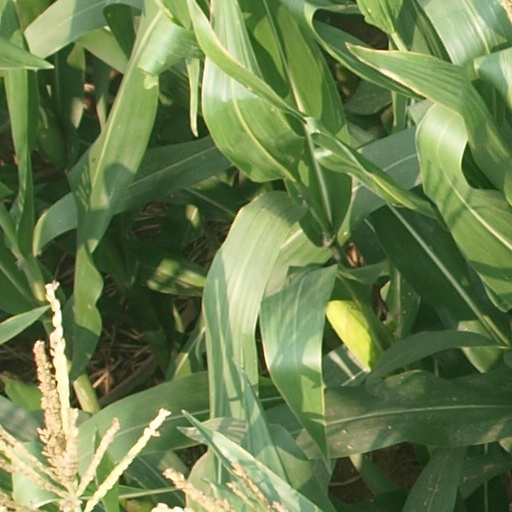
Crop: maize; corn